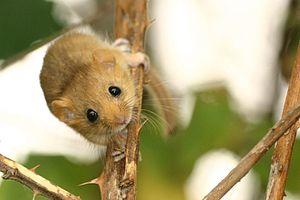
Loir muscardin Italiano: moscardino
Le Muscardin est une espèce de micromammifères. Il est classé dans la famille des Gliridae. C'est un animal essentiellement nocturne qui hiberne durant près de 6 mois de l'automne au printemps. Son aire de répartition recouvre presque toute l'Europe, à l'exception des régions les plus nordiques et de la péninsule Ibérique.